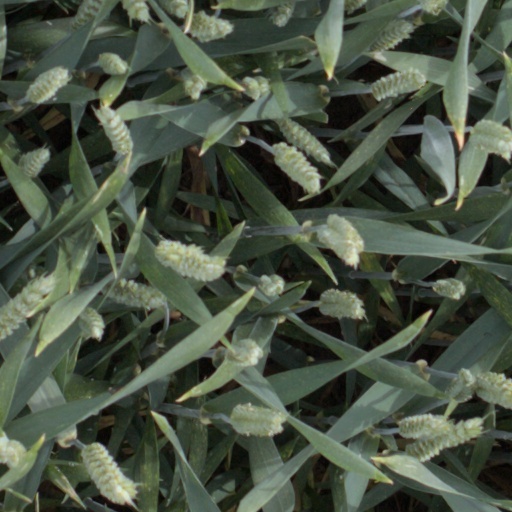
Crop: wheat